Teresa Żylis-Gara

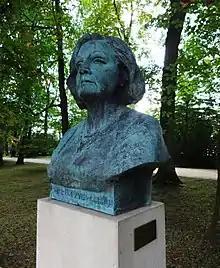
"Teresa Żylis-Gara", sculpture in Radziejowice Park

Żylis-Gara received a honorary doctorate of the Karol Lipiński Academy of Music in 2004. The President of Poland awarded her the Commander's Cross with Star of the Order of Polonia Restituta. In 2012 she was appointed officer of the Legion of Honour. She received an honorary doctorate from the Academy of Music in Łódź in 2016. A concert in her honour was performed on the occasion of her 90th birthday at the Teatr Wielki.